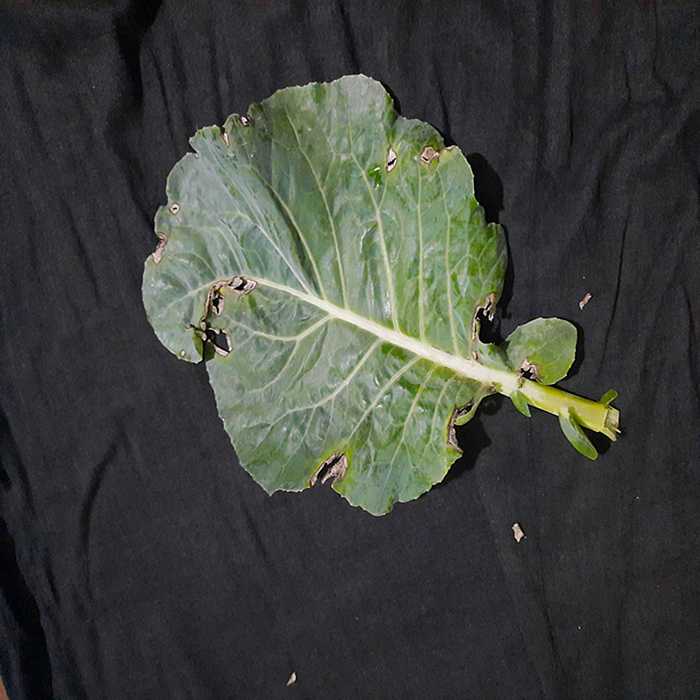
Plant: Cauliflower
Label: Downy mildew